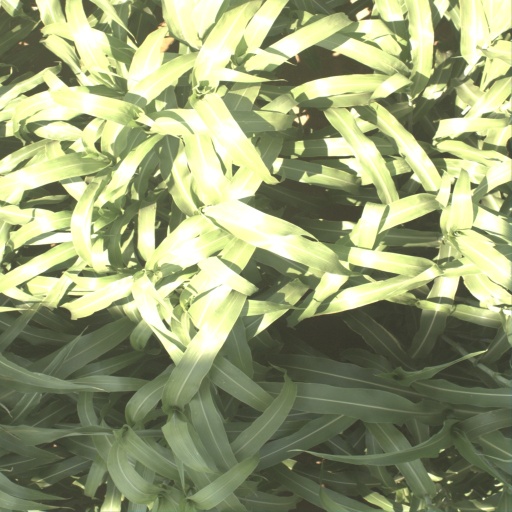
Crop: sorghum